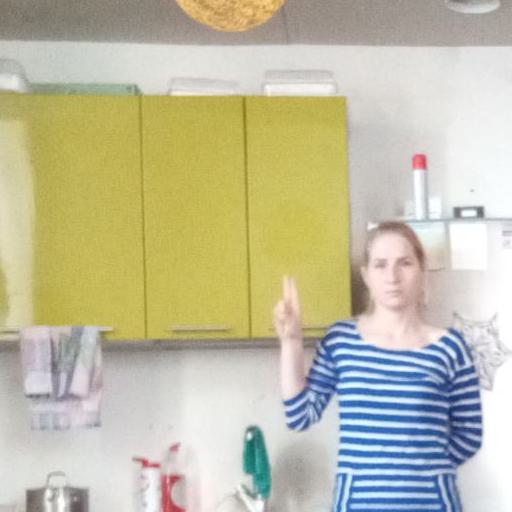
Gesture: two_up